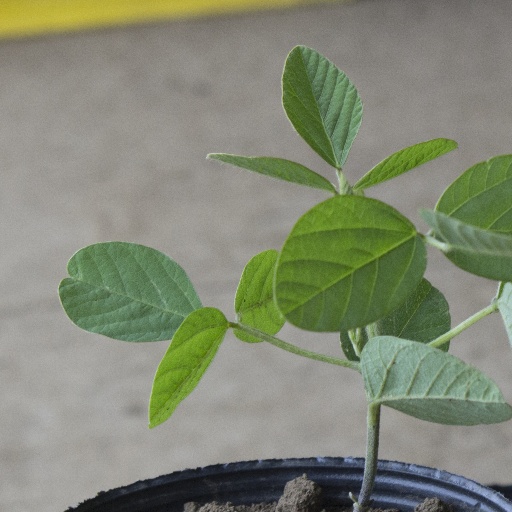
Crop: soybean